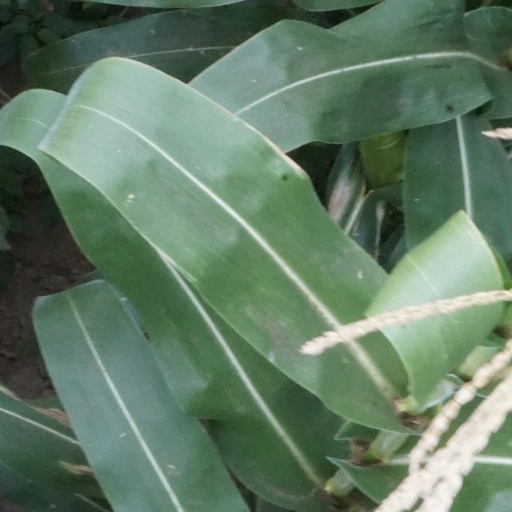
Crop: maize; corn